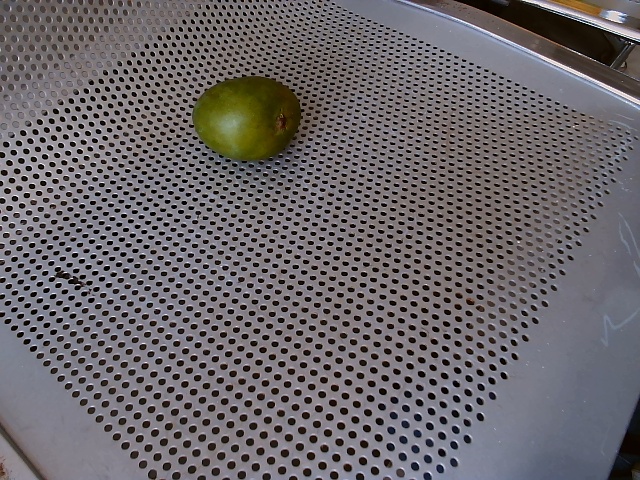
Label: Raw_Mango